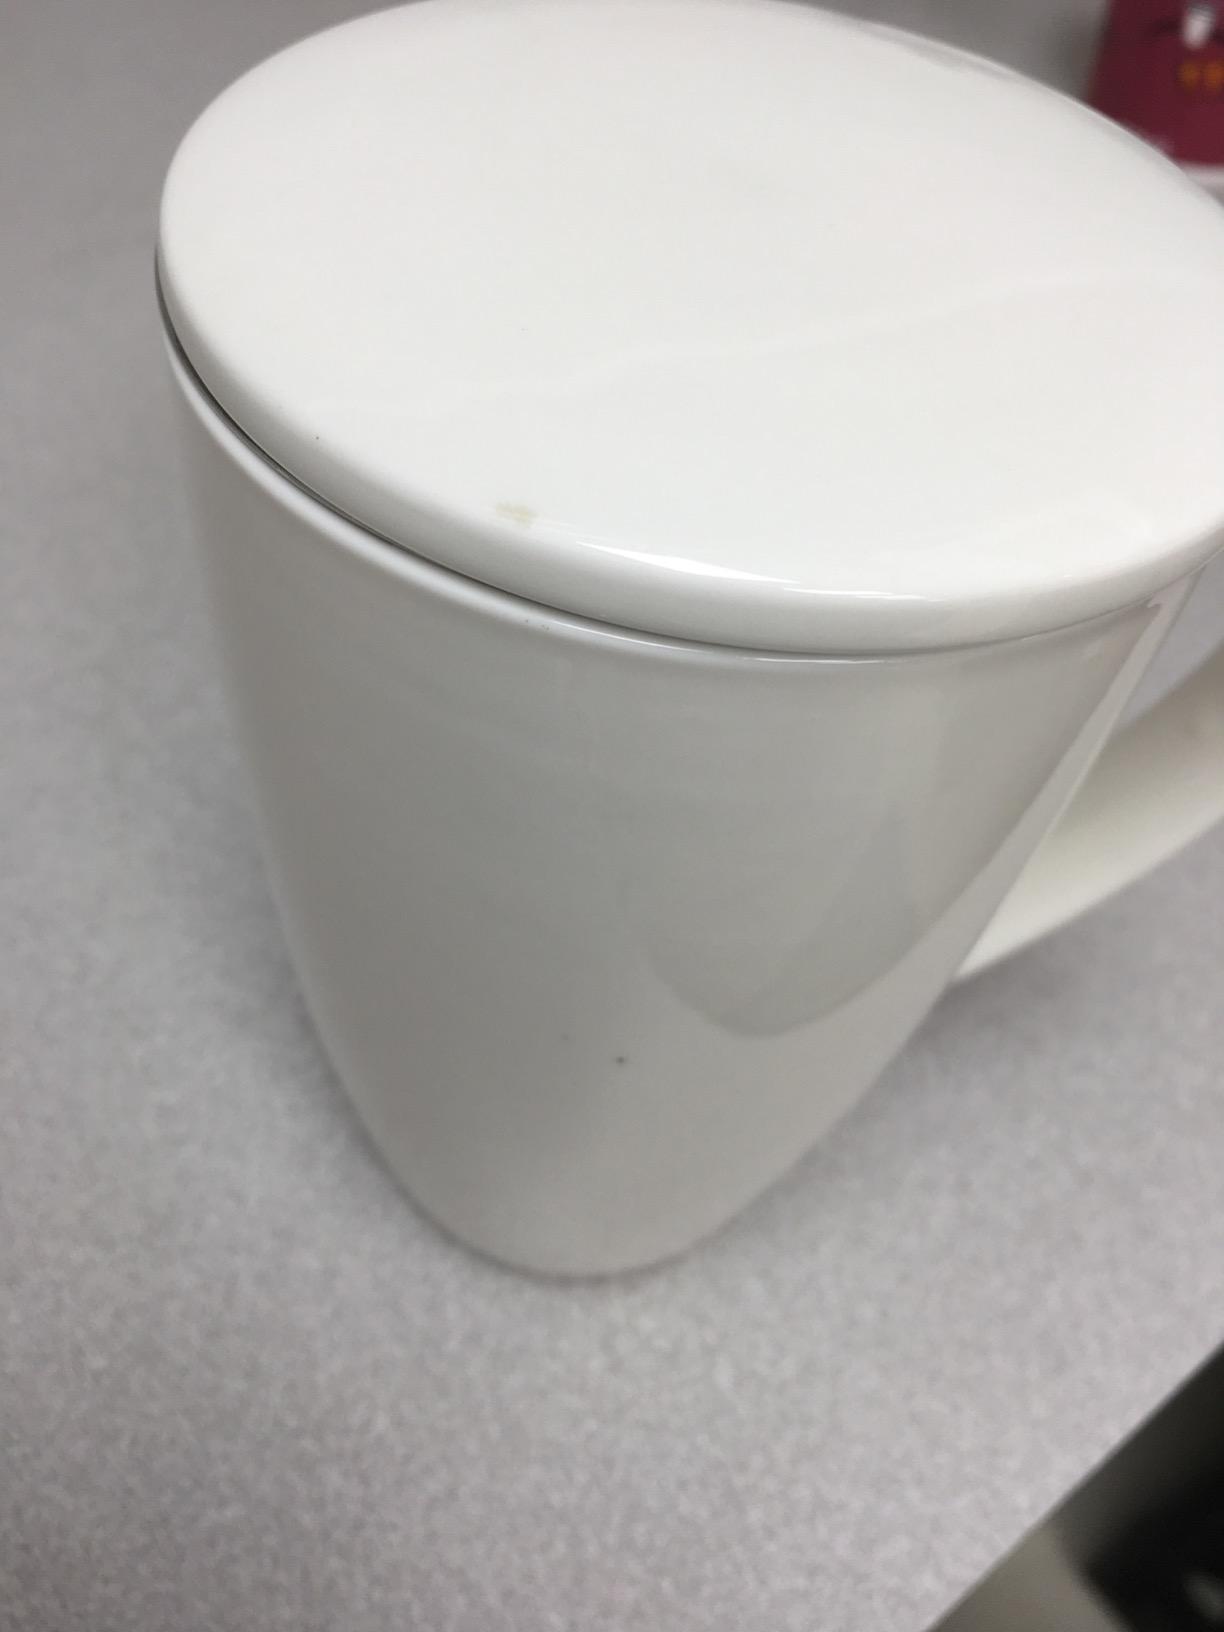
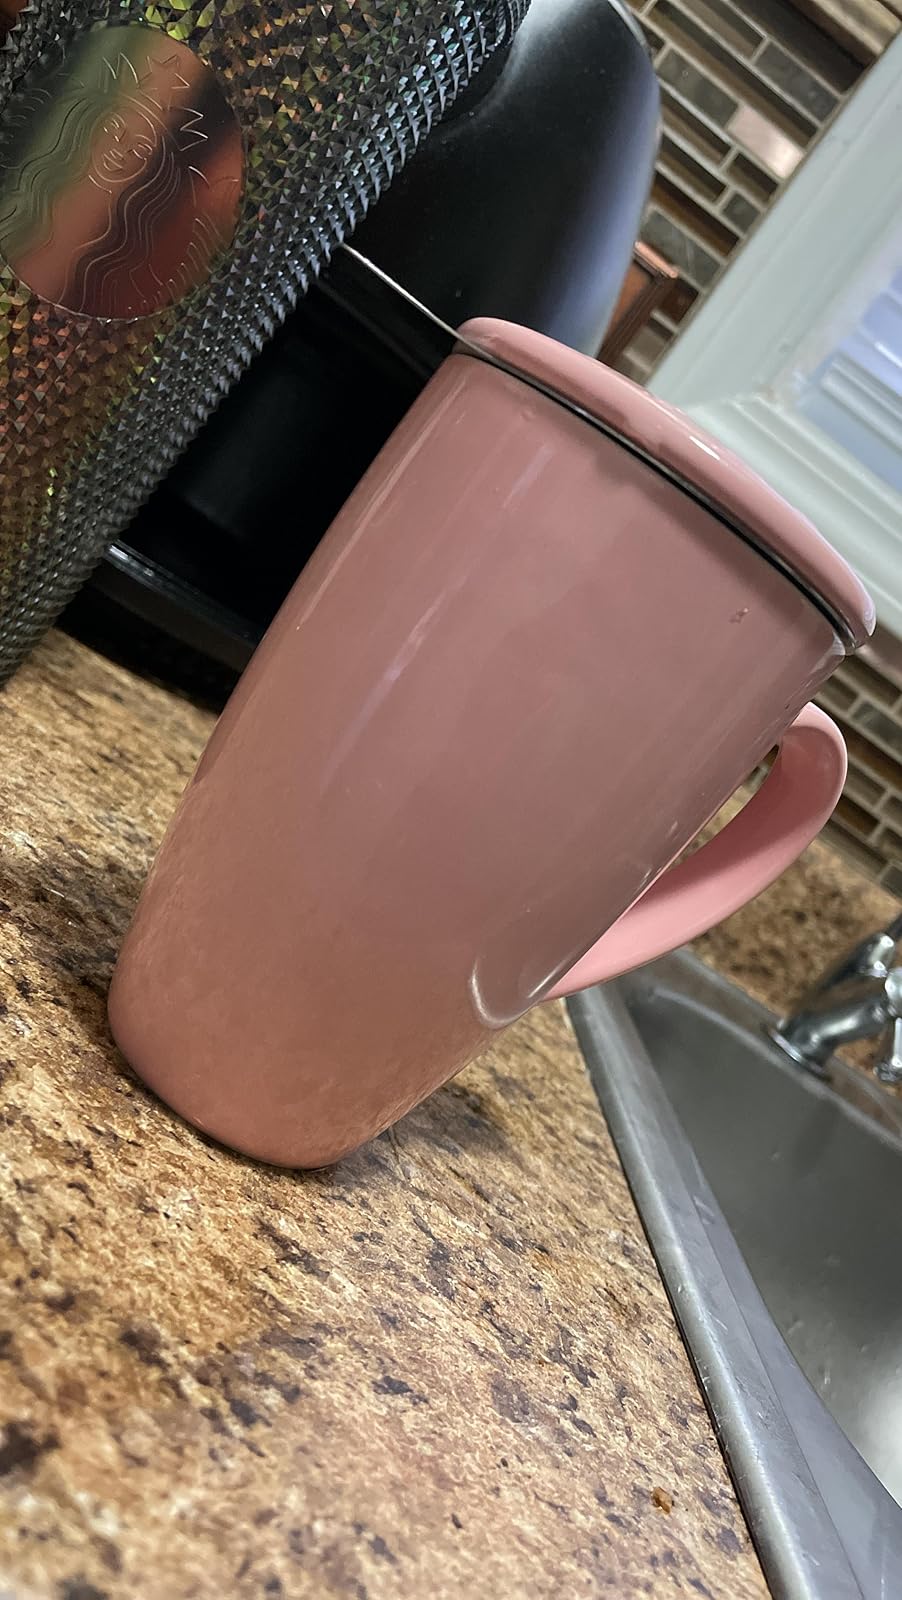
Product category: items_mug
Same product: no